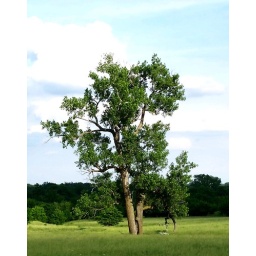
nice tree in a pasture